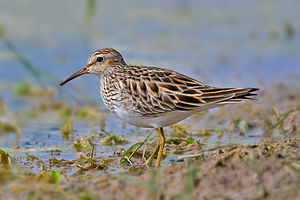
Stribet ryle
Adult i yngledragt
Stribet ryle er en vadefugl, der yngler vest for Ural i det nordlige Sibirien, Alaska og Canada. Den overvintrer i det sydlige Sydamerika, Australien og New Zealand og er en meget sjælden, men årlig gæst i Danmark.